Frederick W. Lanchester

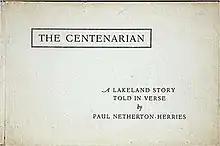
"The Centenarian A Lakeland Story Told In Verse" (1935), attributed to "Paul Netherton-Herries"

Although he achieved his fame by his creative brilliance as an engineer, Frederick Lanchester was a man of diverse interests, blessed with a fine singing voice. Using the pseudonym of Paul Netherton-Herries he published two volumes of poetry.